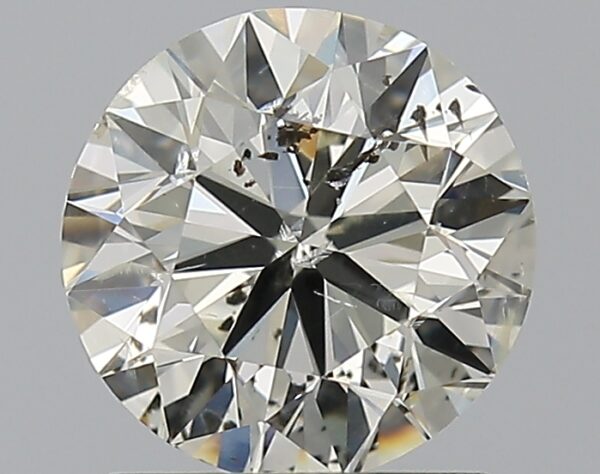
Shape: round
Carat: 1.2
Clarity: SI2
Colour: I
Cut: EX
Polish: EX
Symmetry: EX
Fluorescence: ST
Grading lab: IGI
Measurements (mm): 6.75 x 6.69 x 4.24